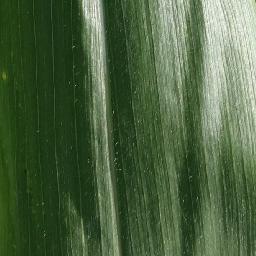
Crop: corn
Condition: (maize)_healthy